Stan Laurel

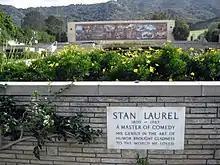
Stan Laurel's grave

Laurel next signed with the Hal Roach studio, where he began directing films, including a 1925 production called "Yes, Yes, Nanette" (in which Oliver Hardy had a part under the name "Babe" Hardy). It had been his intention to work primarily as a writer and director.